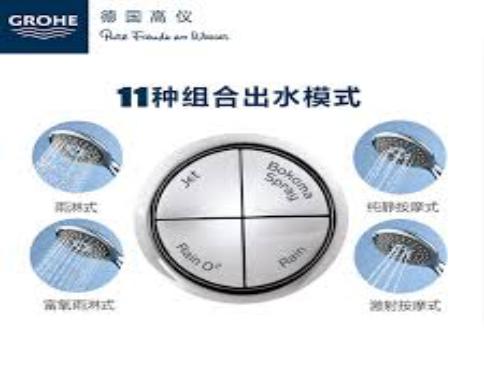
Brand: grohe
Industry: Necessities